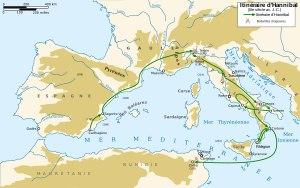
Publius Cornelius Scipion est un général et homme politique de la République romaine. Il appartenait à la famille des Scipions. Il est le père de Scipion l'Africain et de Scipion l'Asiatique. Il est également le petit-fils de Lucius Cornelius Scipio Barbatus, consul en 298 av. J.-C. et le fils de Lucius Cornelius Scipio, consul en 259 av. J.-C.
Occupé dès le Xᵉ siècle av. J.-C. par les Ligures, puis après la première migration celte par les Celto-Ligures, le site d’Arles est fréquenté par des commerçants méditerranéens. Les Grecs fondent Marseille en 600 av. J.-C., et créent un comptoir sur le Rhône vers 500 av. J.-C qui deviendra une colonie appelée Théliné. Elle revient sous domination autochtone lors de la poussée celte du début du IVᵉ siècle av. J.-C. prenant à cette occasion son nom d'Arelate. Au cours du IIᵉ siècle av. J.-C., Arles fait partie de la confédération salyenne qui s'oppose à la cité marseillaise et finit écrasée en 122 av. J.-C. par les Romains. Probablement rattachée à la Gaule narbonnaise fondée en 118 av. J.-C., bien que certains historiens incluent la cité arlésienne dans la zone d'influence de Marseille, Arles entre dans le monde romain.
L'histoire de Carthage n'est guère facile à étudier du moins dans sa composante phénico-punique en raison de son assujettissement par les Romains à la fin de la Troisième guerre punique en 146 av. J.-C. Il ne reste en effet que peu de sources primaires carthaginoises et celles disponibles soulèvent davantage de questions qu'elles n'aident à la compréhension de l'histoire de la ville qui se posa en rivale de Rome.
Plaute, en latin Titus Maccius Plautus, né vers 254 av. J.-C. à Sarsina dans l'ancienne Ombrie, maintenant située en Émilie-Romagne et mort en 184 av. J.-C. à Rome, est un auteur comique latin, le premier des grands dramaturges de la littérature latine, d'autres comme Naevius ou Ennius n'ayant guère laissé qu'un nom et quelques fragments. Il s'est essentiellement inspiré d'auteurs grecs de la comédie nouvelle tels que Ménandre, Philémon et Diphile auxquels il a donné une saveur typiquement romaine. Il a également connu un grand succès de son vivant, et nombreux sont les écrivains romains qui l'ont loué.
On appelle Barcides les membres de la dynastie dont le fondateur est Hamilcar Barca. Il s'agit d'une puissante famille de l'antique cité-État Carthage fondée par des colons phéniciens et dont la rivalité avec Rome s'achève avec la Troisième Guerre punique.
Cette page concerne l'année 218 av. J.-C. du calendrier julien proleptique.